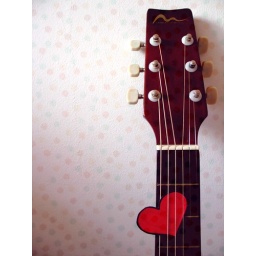
i swore i would never fall in love. with a boy in a rock &amp;amp; roll band.